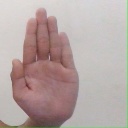
अक्षर: ध